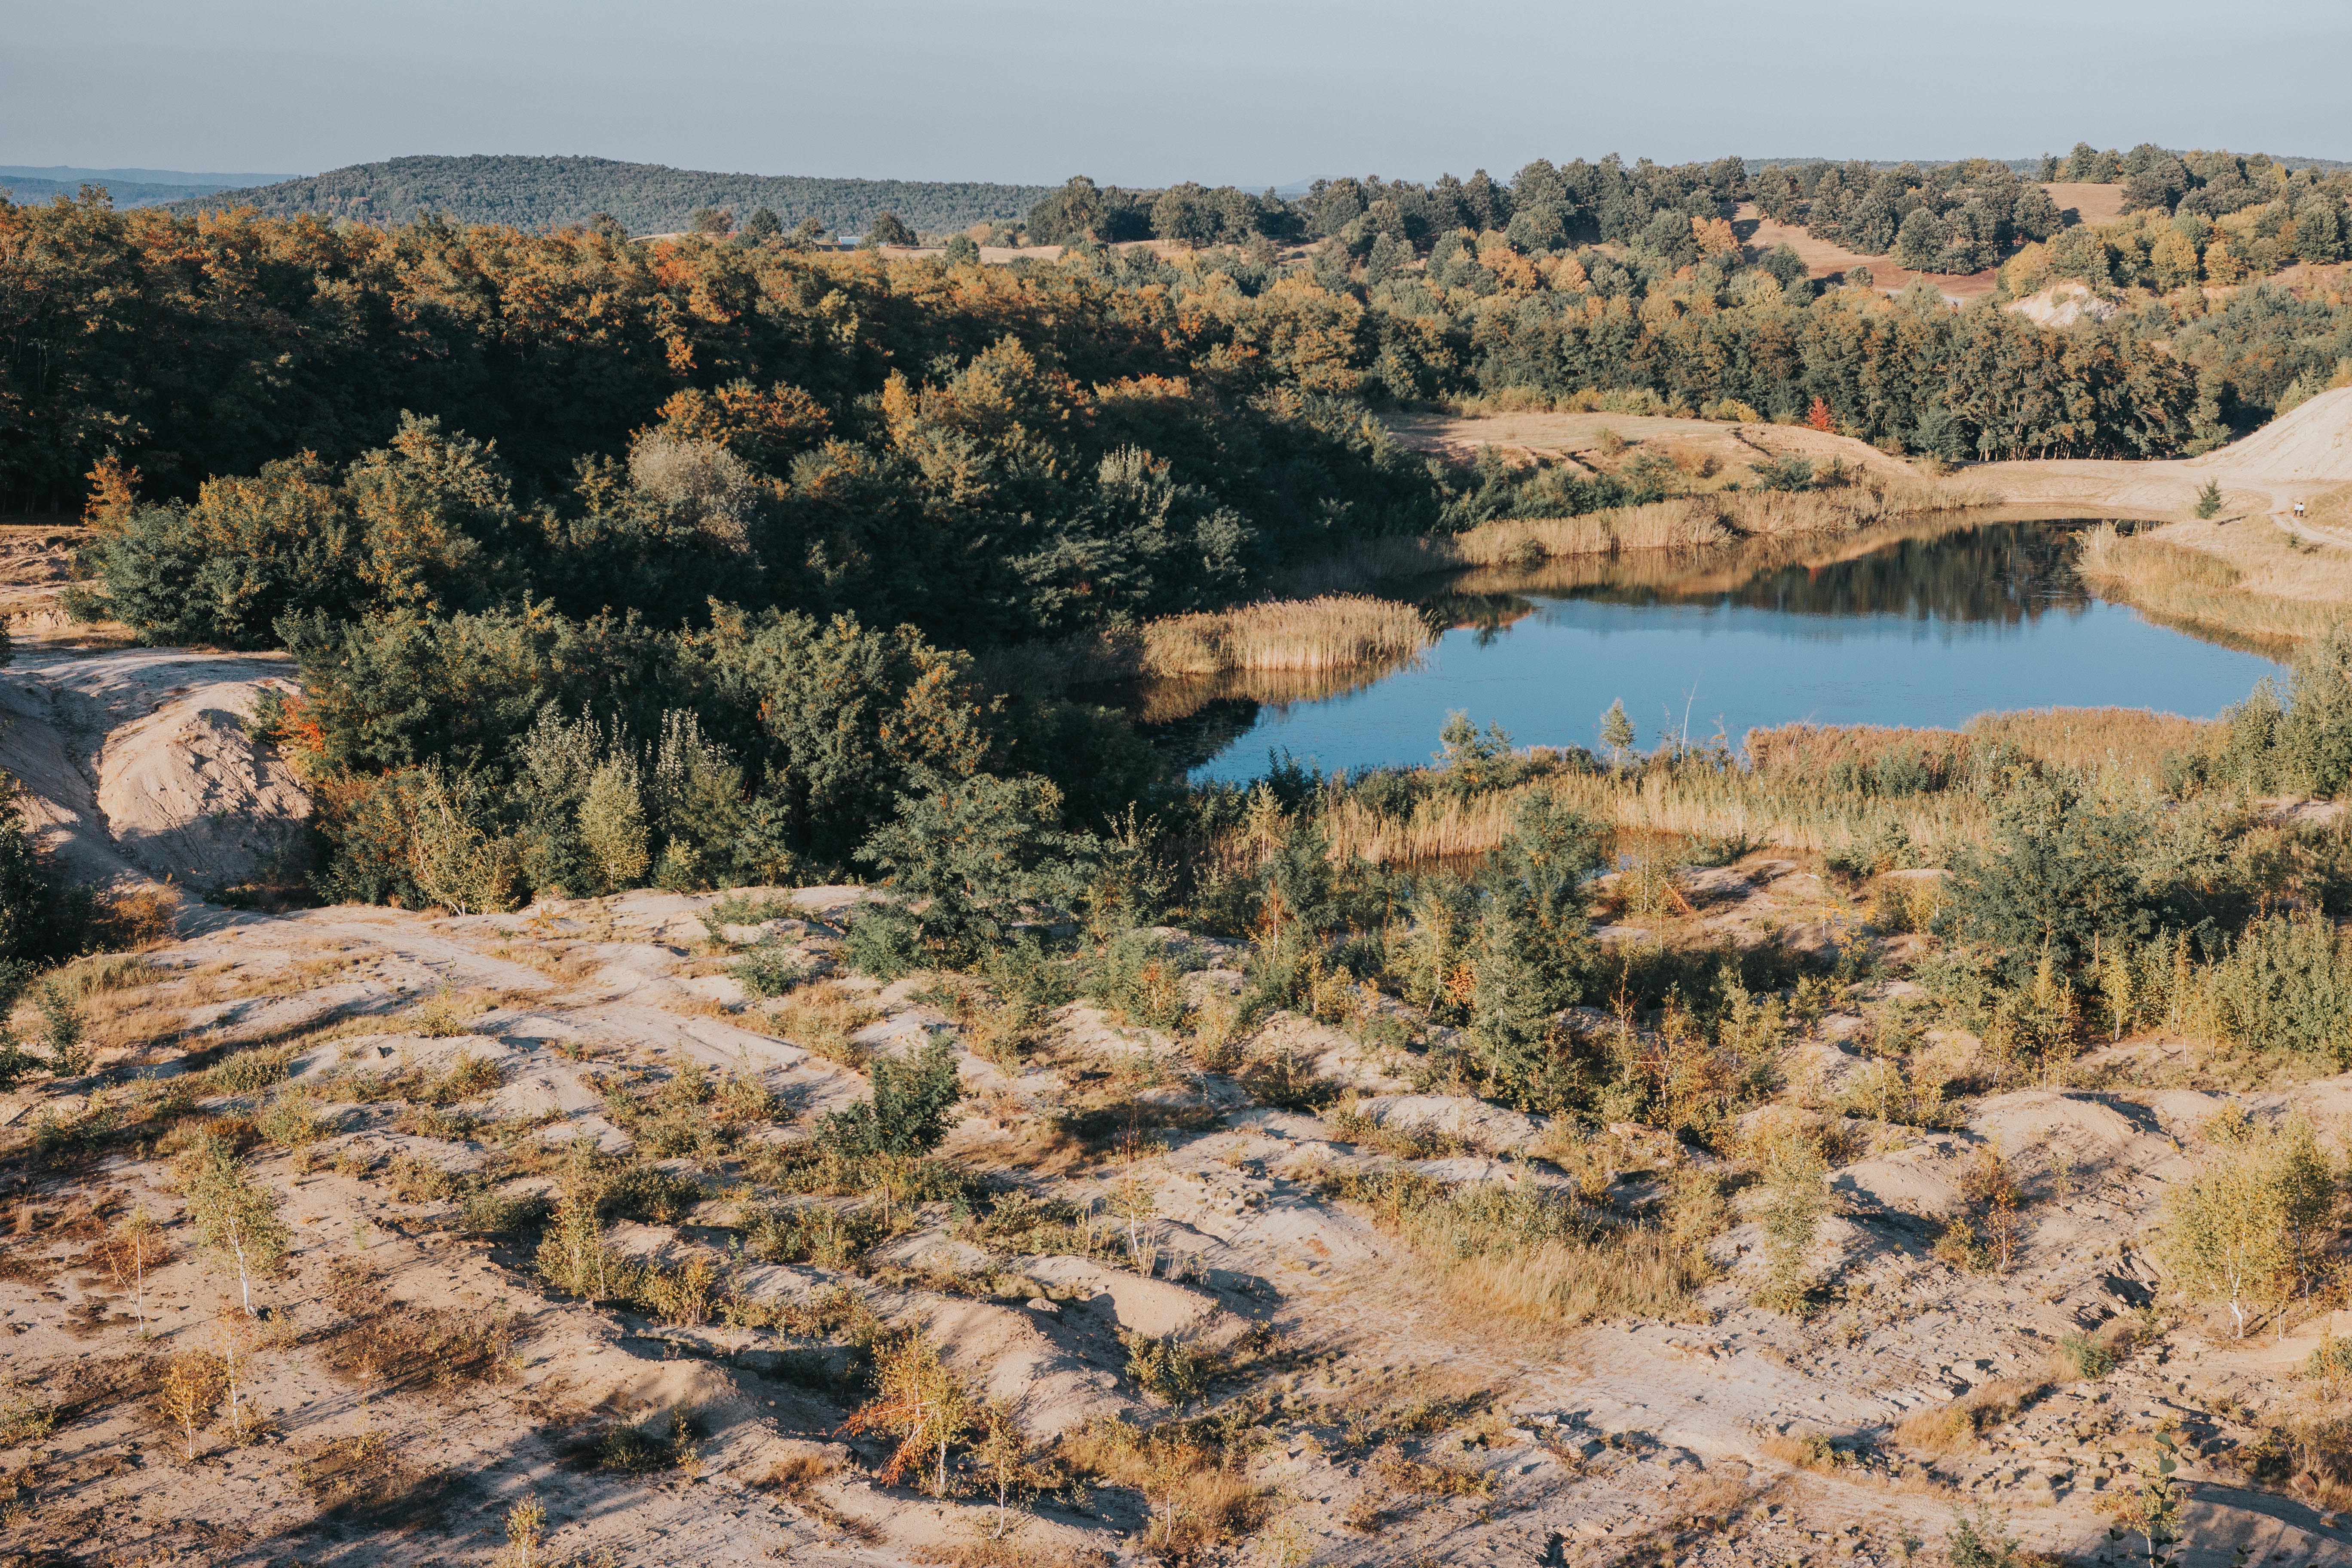
water, wilderness, badlands, tree, nature reserve, water resources, sky, geology, plant community, shrubland, rock, reservoir, formation, ecoregion, national park, landscape, lake, state park, mountain, chaparral, river, escarpment, hill, terrain, reflection, outcrop, quarry, autumn, vacation, plateau, cliff, bedrock, oasis